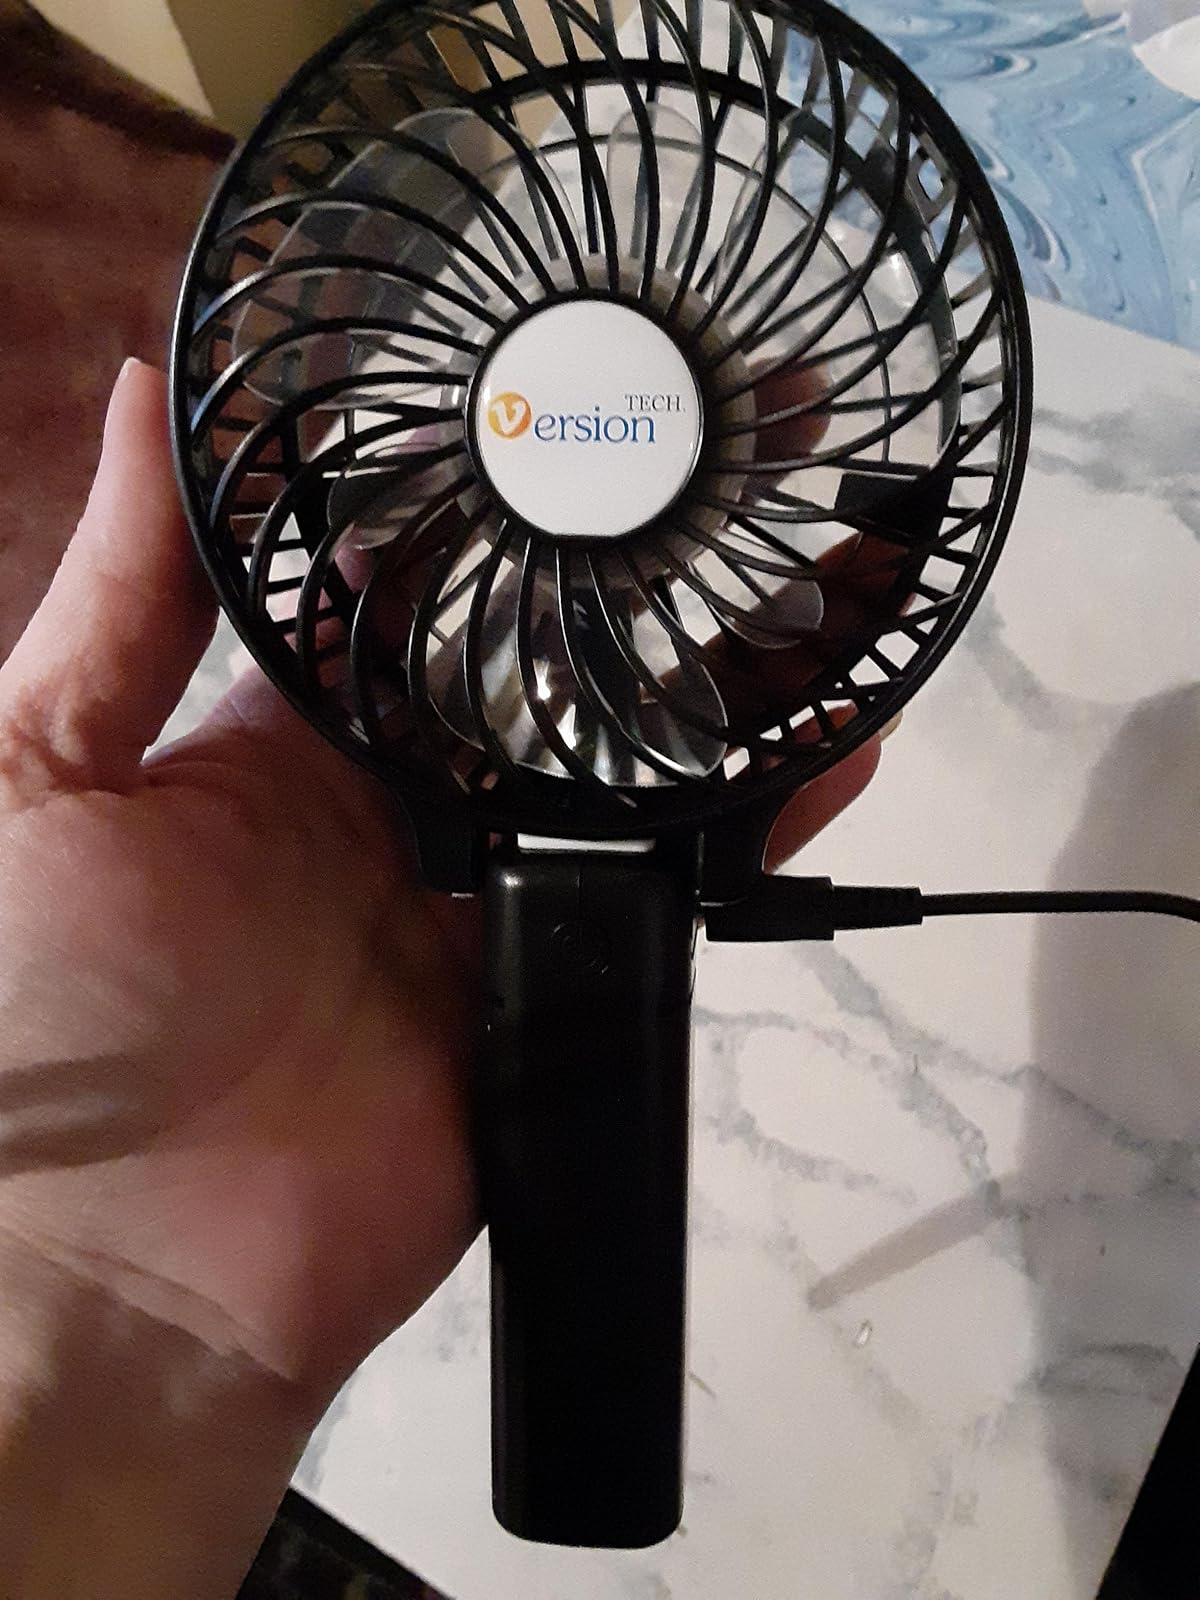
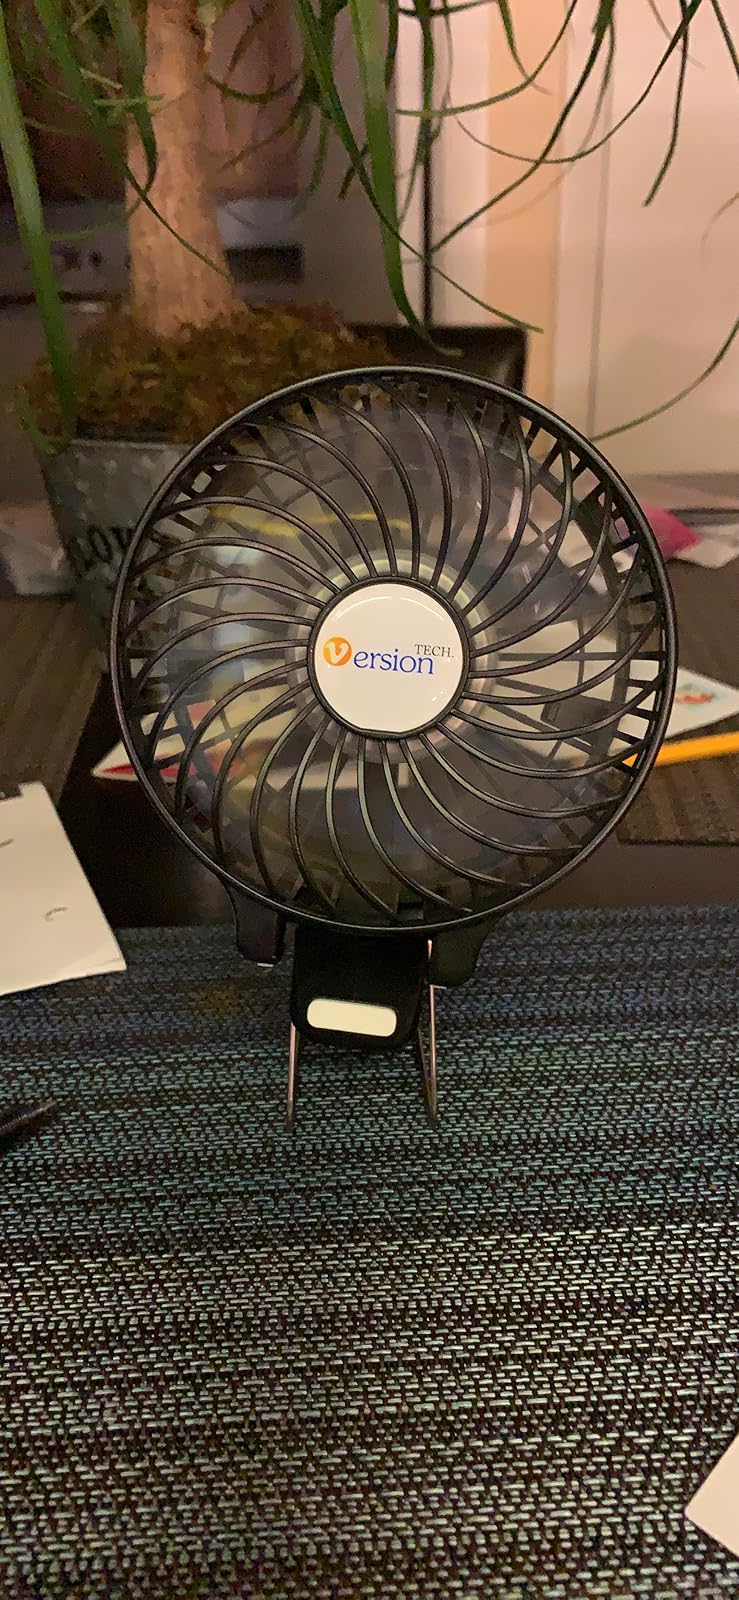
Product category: fan
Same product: yes